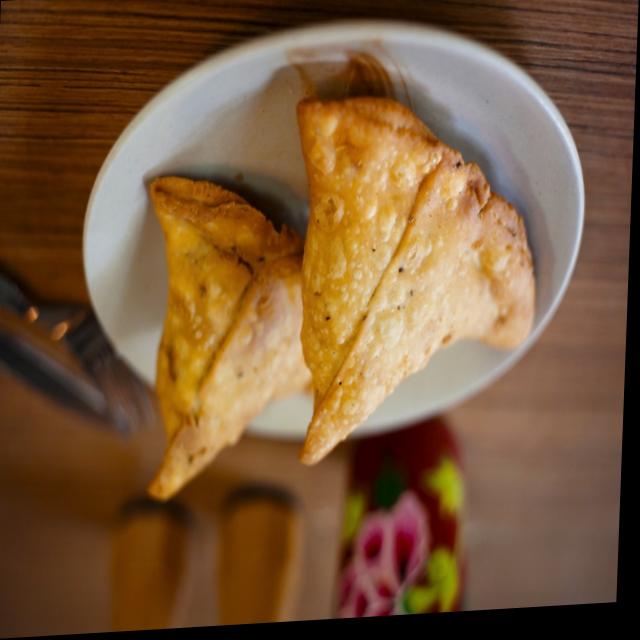
Dish: samosa